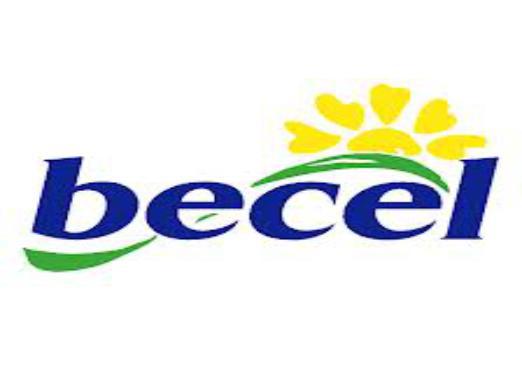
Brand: Becel
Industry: Food